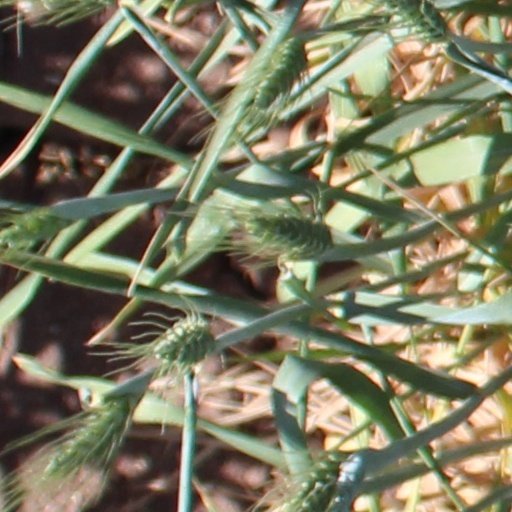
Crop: wheat